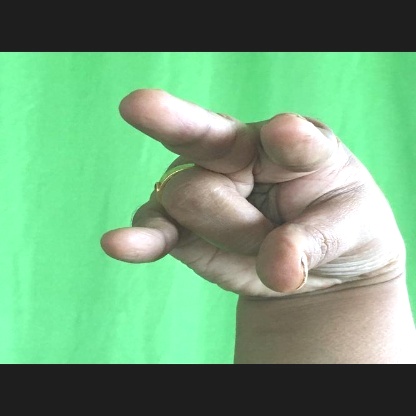
Mudra: Kangulam